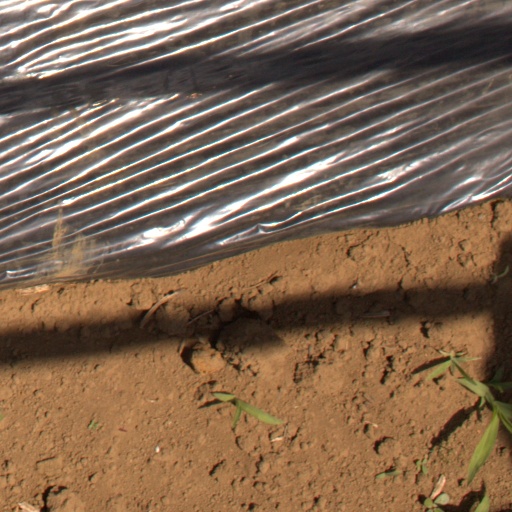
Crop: Jerusalem artichoke